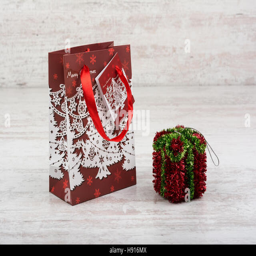
red christmas gift bag on a white wooden background